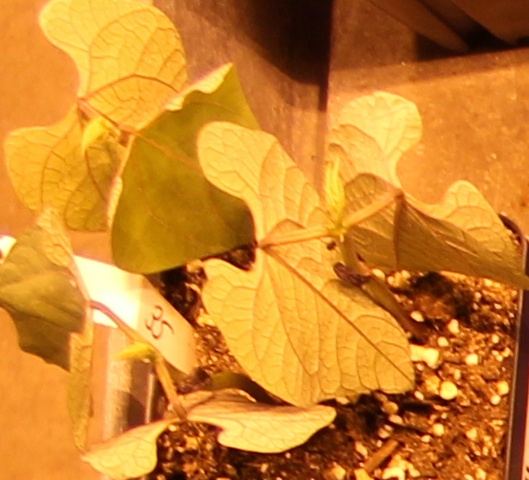
Label: Blackbean